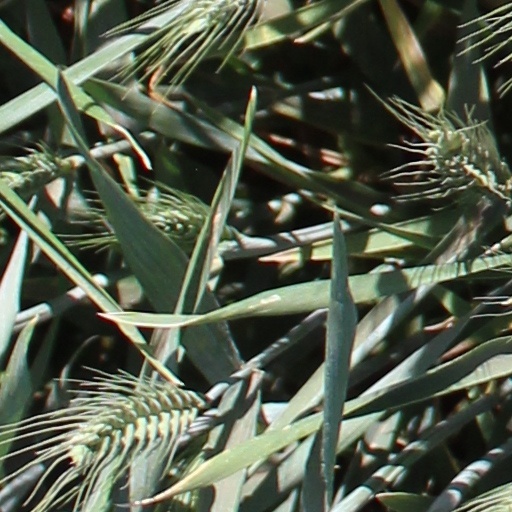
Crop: wheat